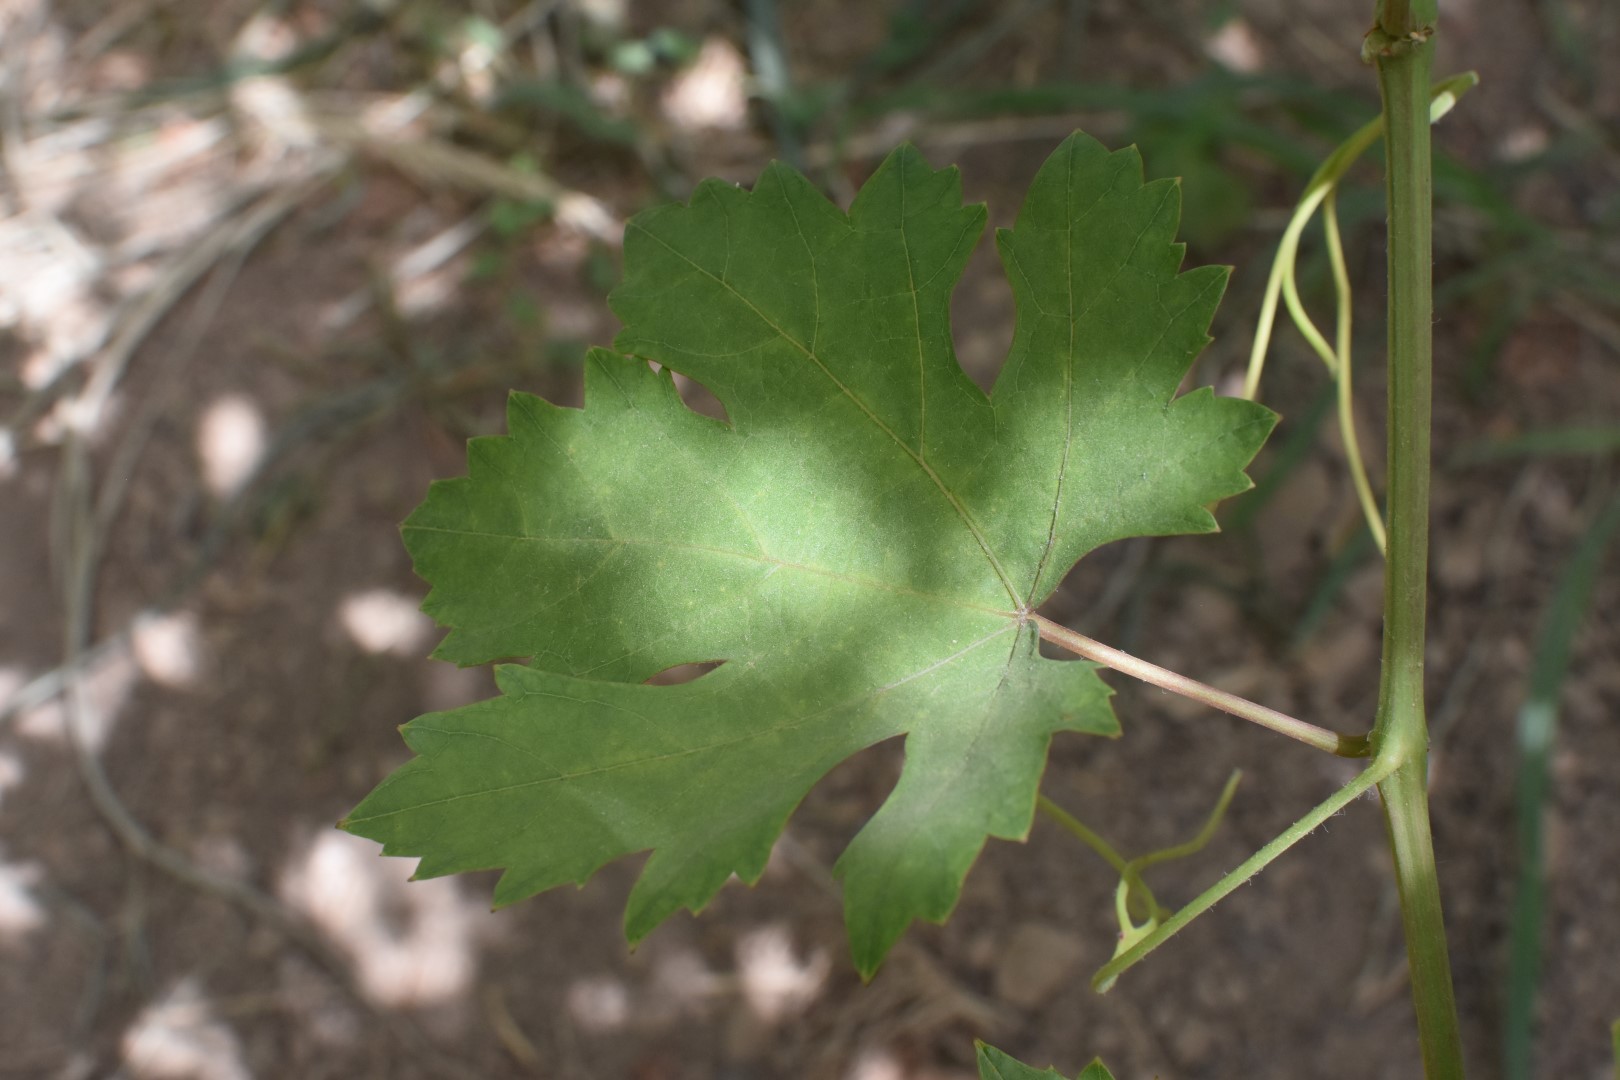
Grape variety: Riasi